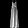
Label: Dress